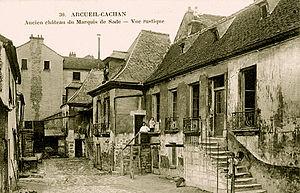
Maison d'Arcueil où Marquis de Sade rencontra Rose Keller, le dimanche de Pâques 3 avril 1768
Donatien Alphonse François de Sade, né le 2 juin 1740 à Paris et mort le 2 décembre 1814 à Saint-Maurice, est un homme de lettres, romancier, philosophe et homme politique français, longtemps voué à l'anathème en raison de la part accordée dans son œuvre à l'érotisme et à la pornographie, associés à des actes de violence et de cruauté. L'expression d'un athéisme anticlérical virulent est l'un des thèmes les plus récurrents de ses écrits et la cause de leurs mises à l'index.